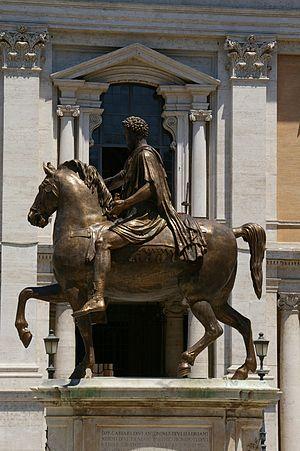
La statue équestre de Marc Aurèle est une statue antique conservée dans les musées du Capitole, à Rome. Une copie a été installée sur le dernier emplacement en extérieur qu'elle a occupé avant sa mise à l'abri, la place du Capitole.